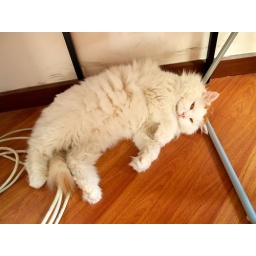
Fuwa sleeping under the table